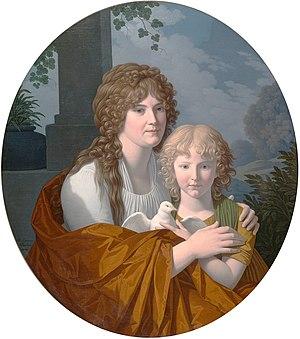
Portrait d’une femme et d’une enfant tenant une colombe